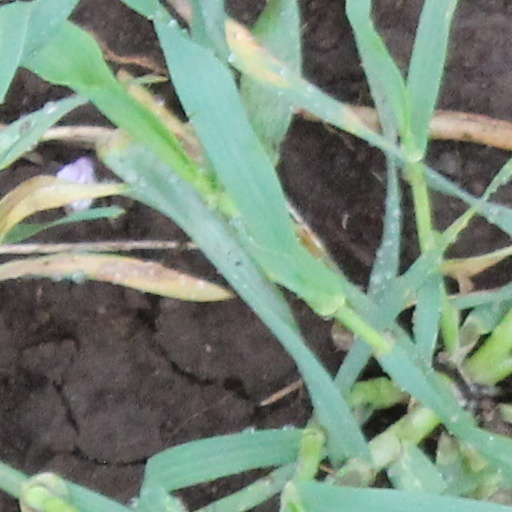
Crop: wheat